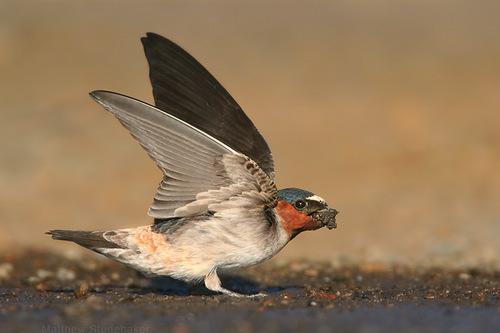
A photo of a cliff swallow